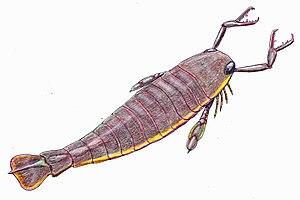
Les euryptérides, ou gigantostracés, forment un ordre éteint d'arthropodes chélicérates marins. Couramment appelés scorpions de mer, ils ne comptent que des formes fossiles dont certaines atteignent plus de 2 mètres de long. Ils étaient situés tout en haut de la chaîne alimentaire de l'ère Paléozoïque.
Jaekelopterus rhenaniae est une espèce éteinte d'Eurypterida. Il a vécu il y a environ 410 millions d'années au cours du Dévonien moyen.
Jaekelopterus est un genre éteint d'Eurypterida de la famille des Pterygotidae. Le genre remonte au Dévonien inférieur, ses fossiles ayant été découverts au sein des étages Praguien et Emsien, soit entre 410,8 et 393 million d'années. Bien que les euryptérides tels que Jaekelopterus soient souvent appelés « scorpions de mer », les strates au sein desquelles les fossiles de Jaekelopterus ont été retrouvés suggèrent qu'ils vivaient dans des environnements d'eau douce.